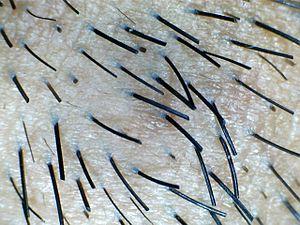
La barbe est l’ensemble des poils recouvrant le menton, les joues, la mâchoire ainsi que l'extérieur des lèvres de l'homme et de l'adolescent.